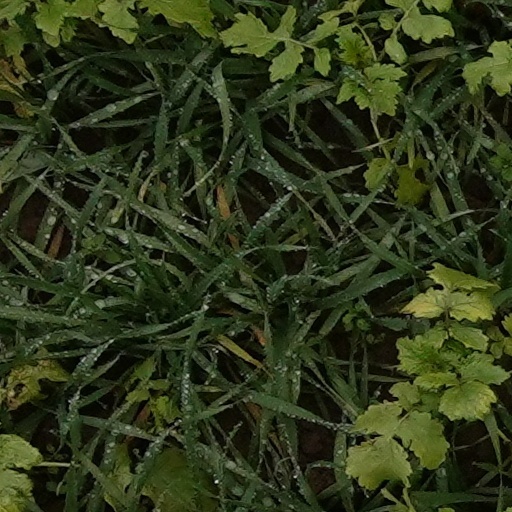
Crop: wheat